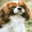
Label: dog